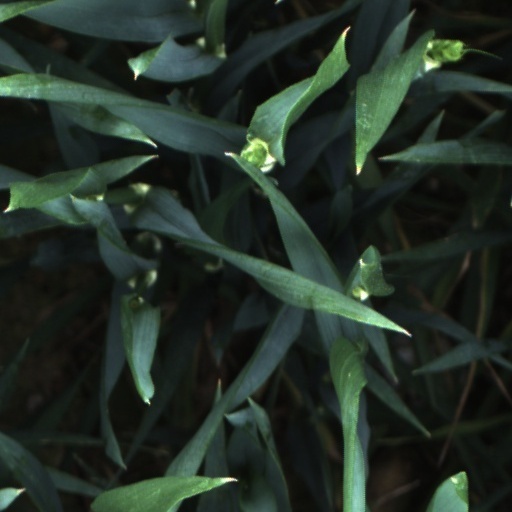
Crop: wheat